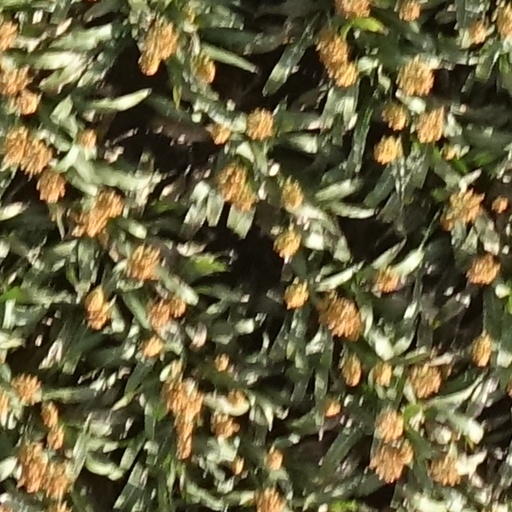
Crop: sorghum